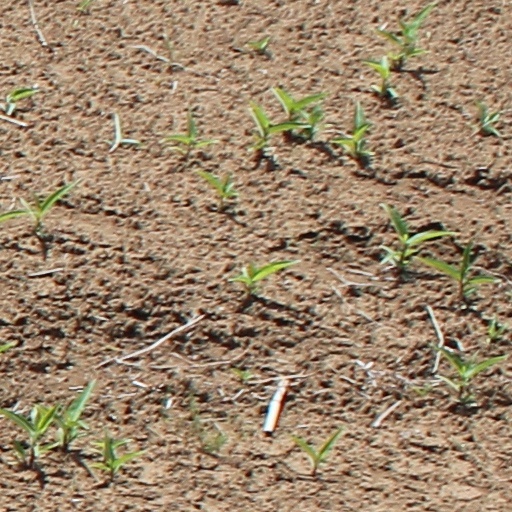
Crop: wheat